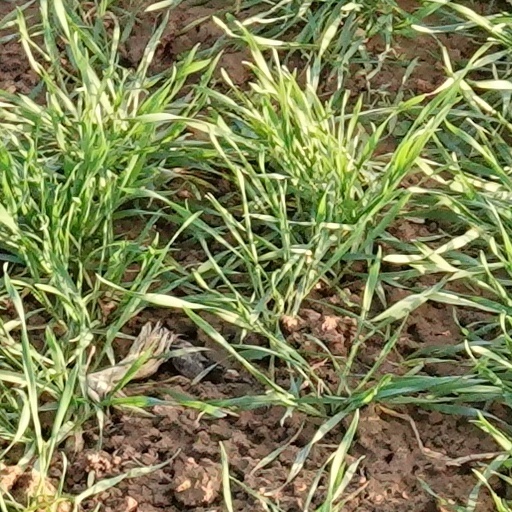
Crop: wheat